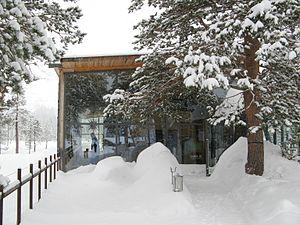
Le parc national de Fulufjället est un parc national suédois situé le long de la frontière norvégienne. D'une superficie totale de 385 km², il est entièrement situé sur le territoire de la commune d'Älvdalen dans la province de Dalécarlie. Il couvre la partie suédoise du massif de Fulufjället, le plus septentrional des Alpes scandinaves en Suède. La partie norvégienne du massif est protégée par le parc national de Fulufjellet. Ce massif est un haut plateau culminant, dans sa partie suédoise, à 1 042 m d'altitude, profondément entaillé par plusieurs rivières appartenant au bassin versant du fleuve Dalälven.